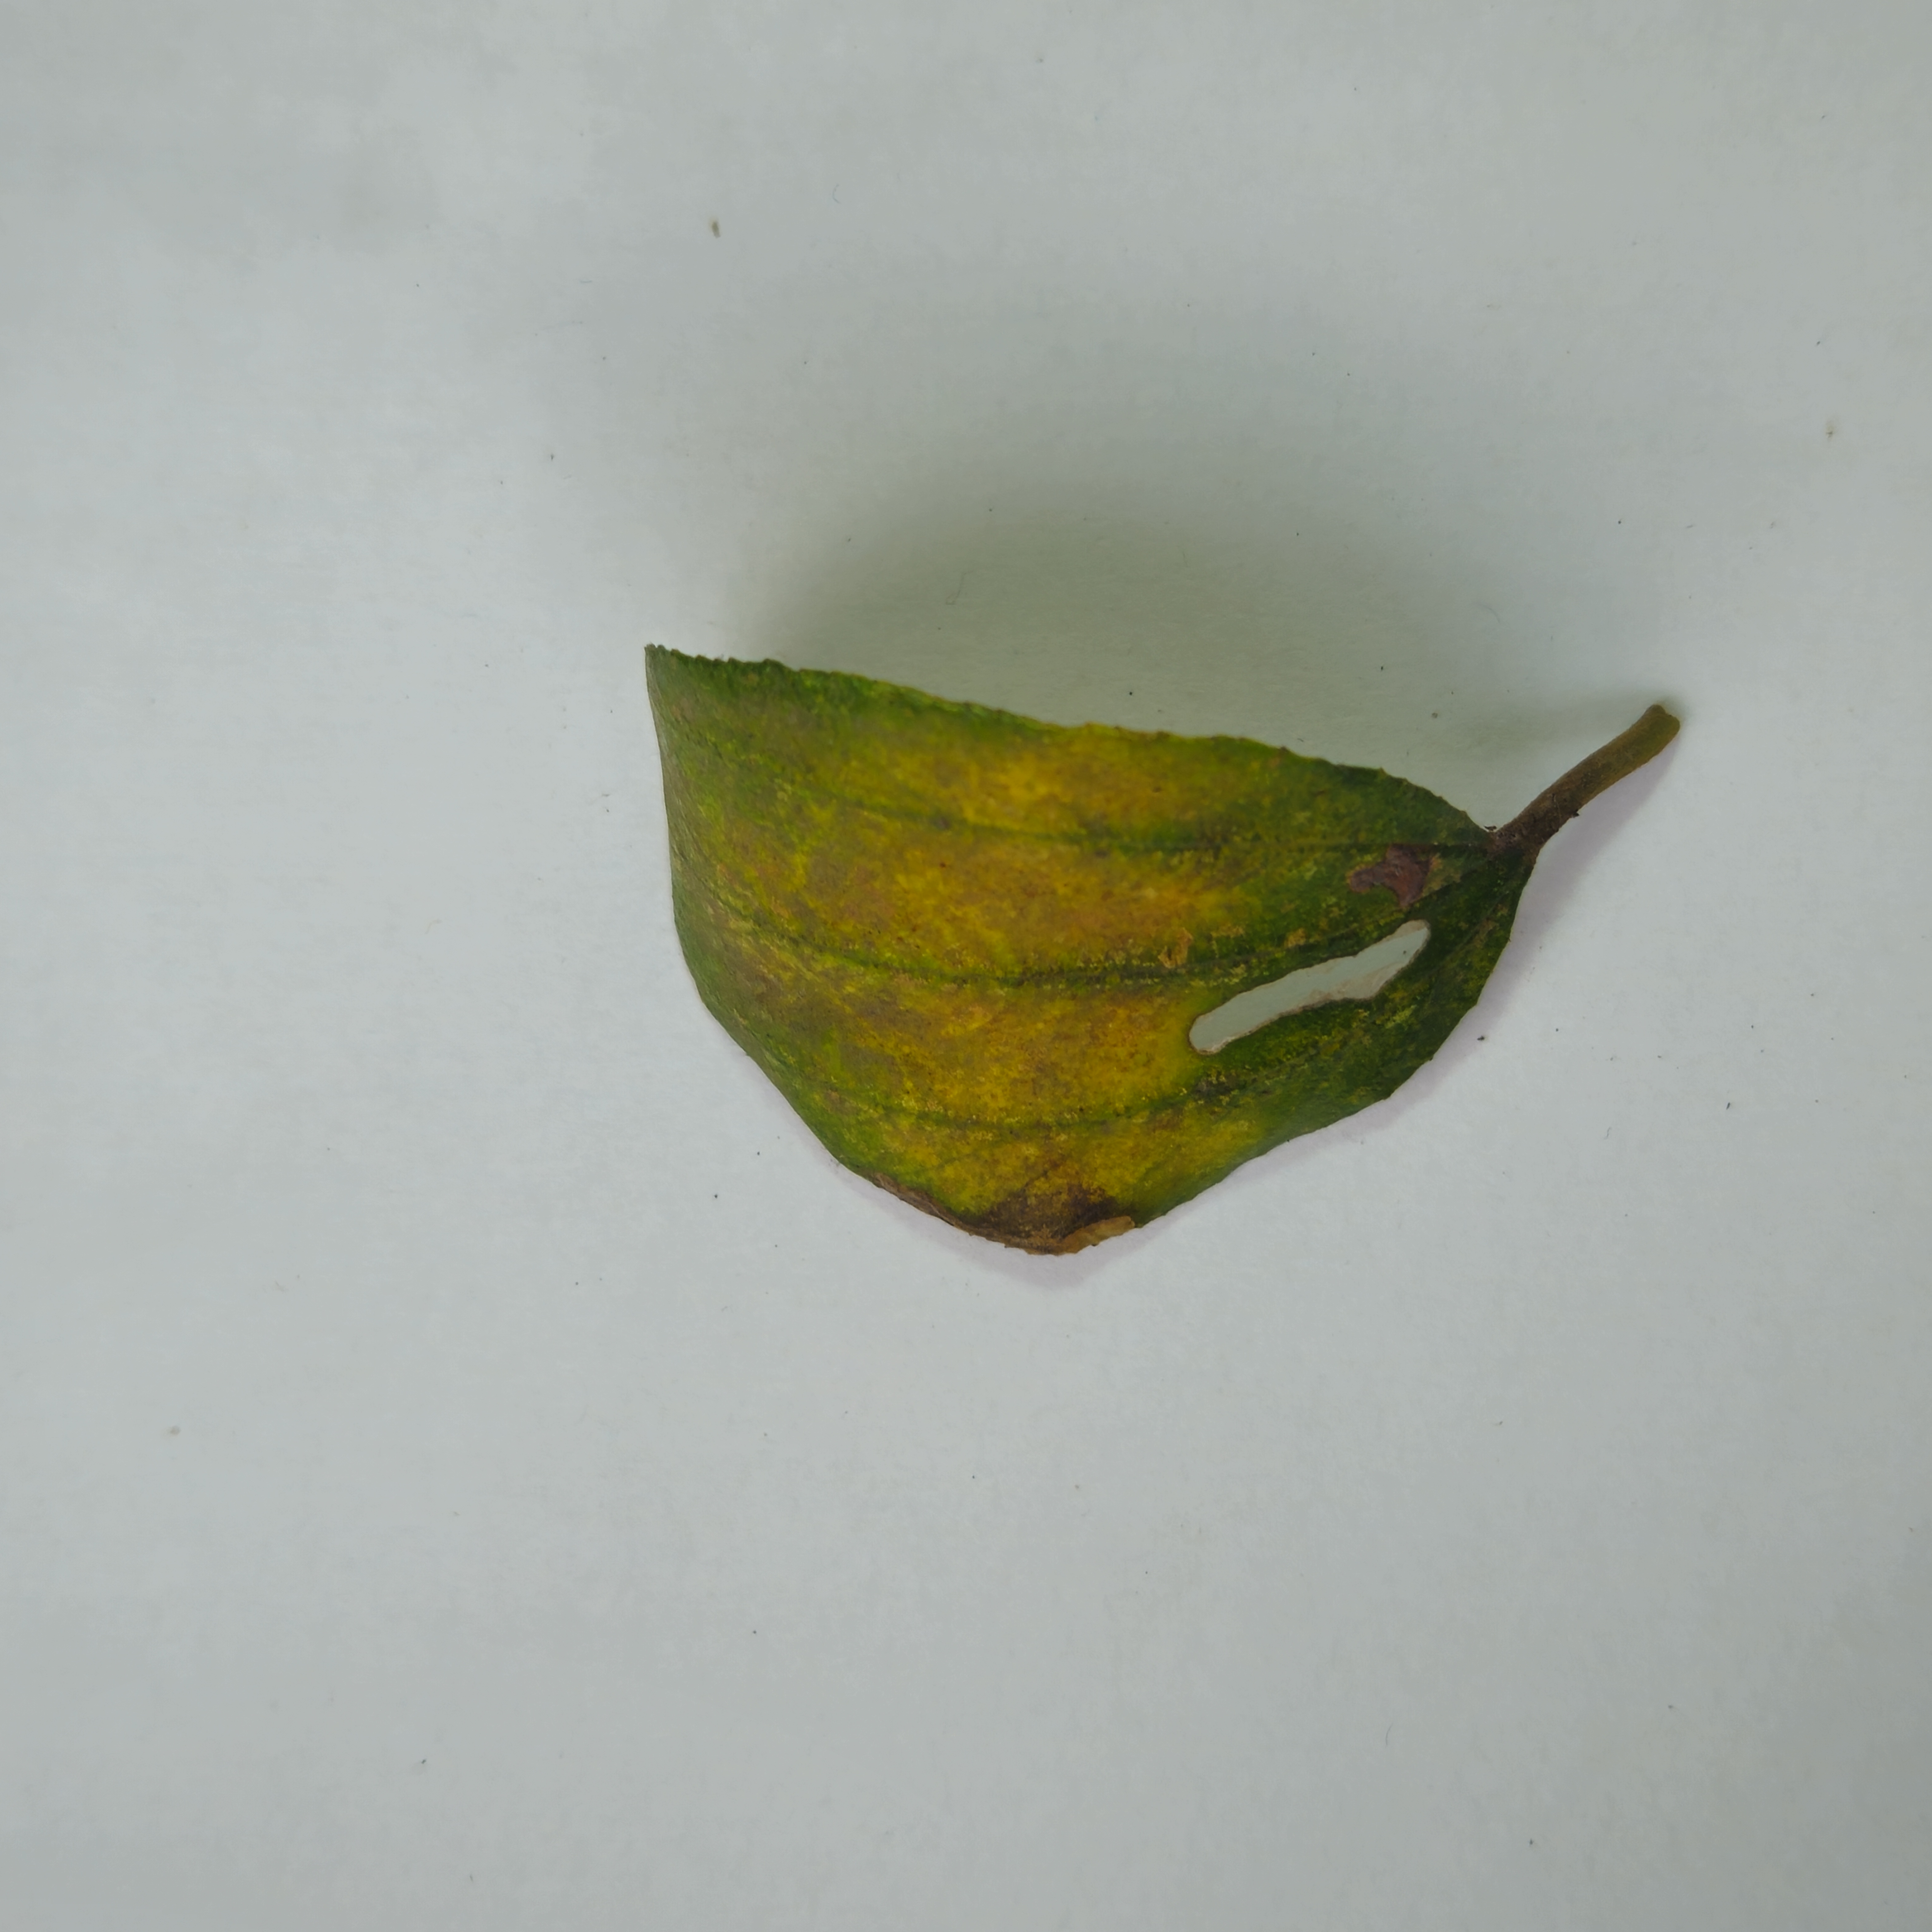
Label: Yellow